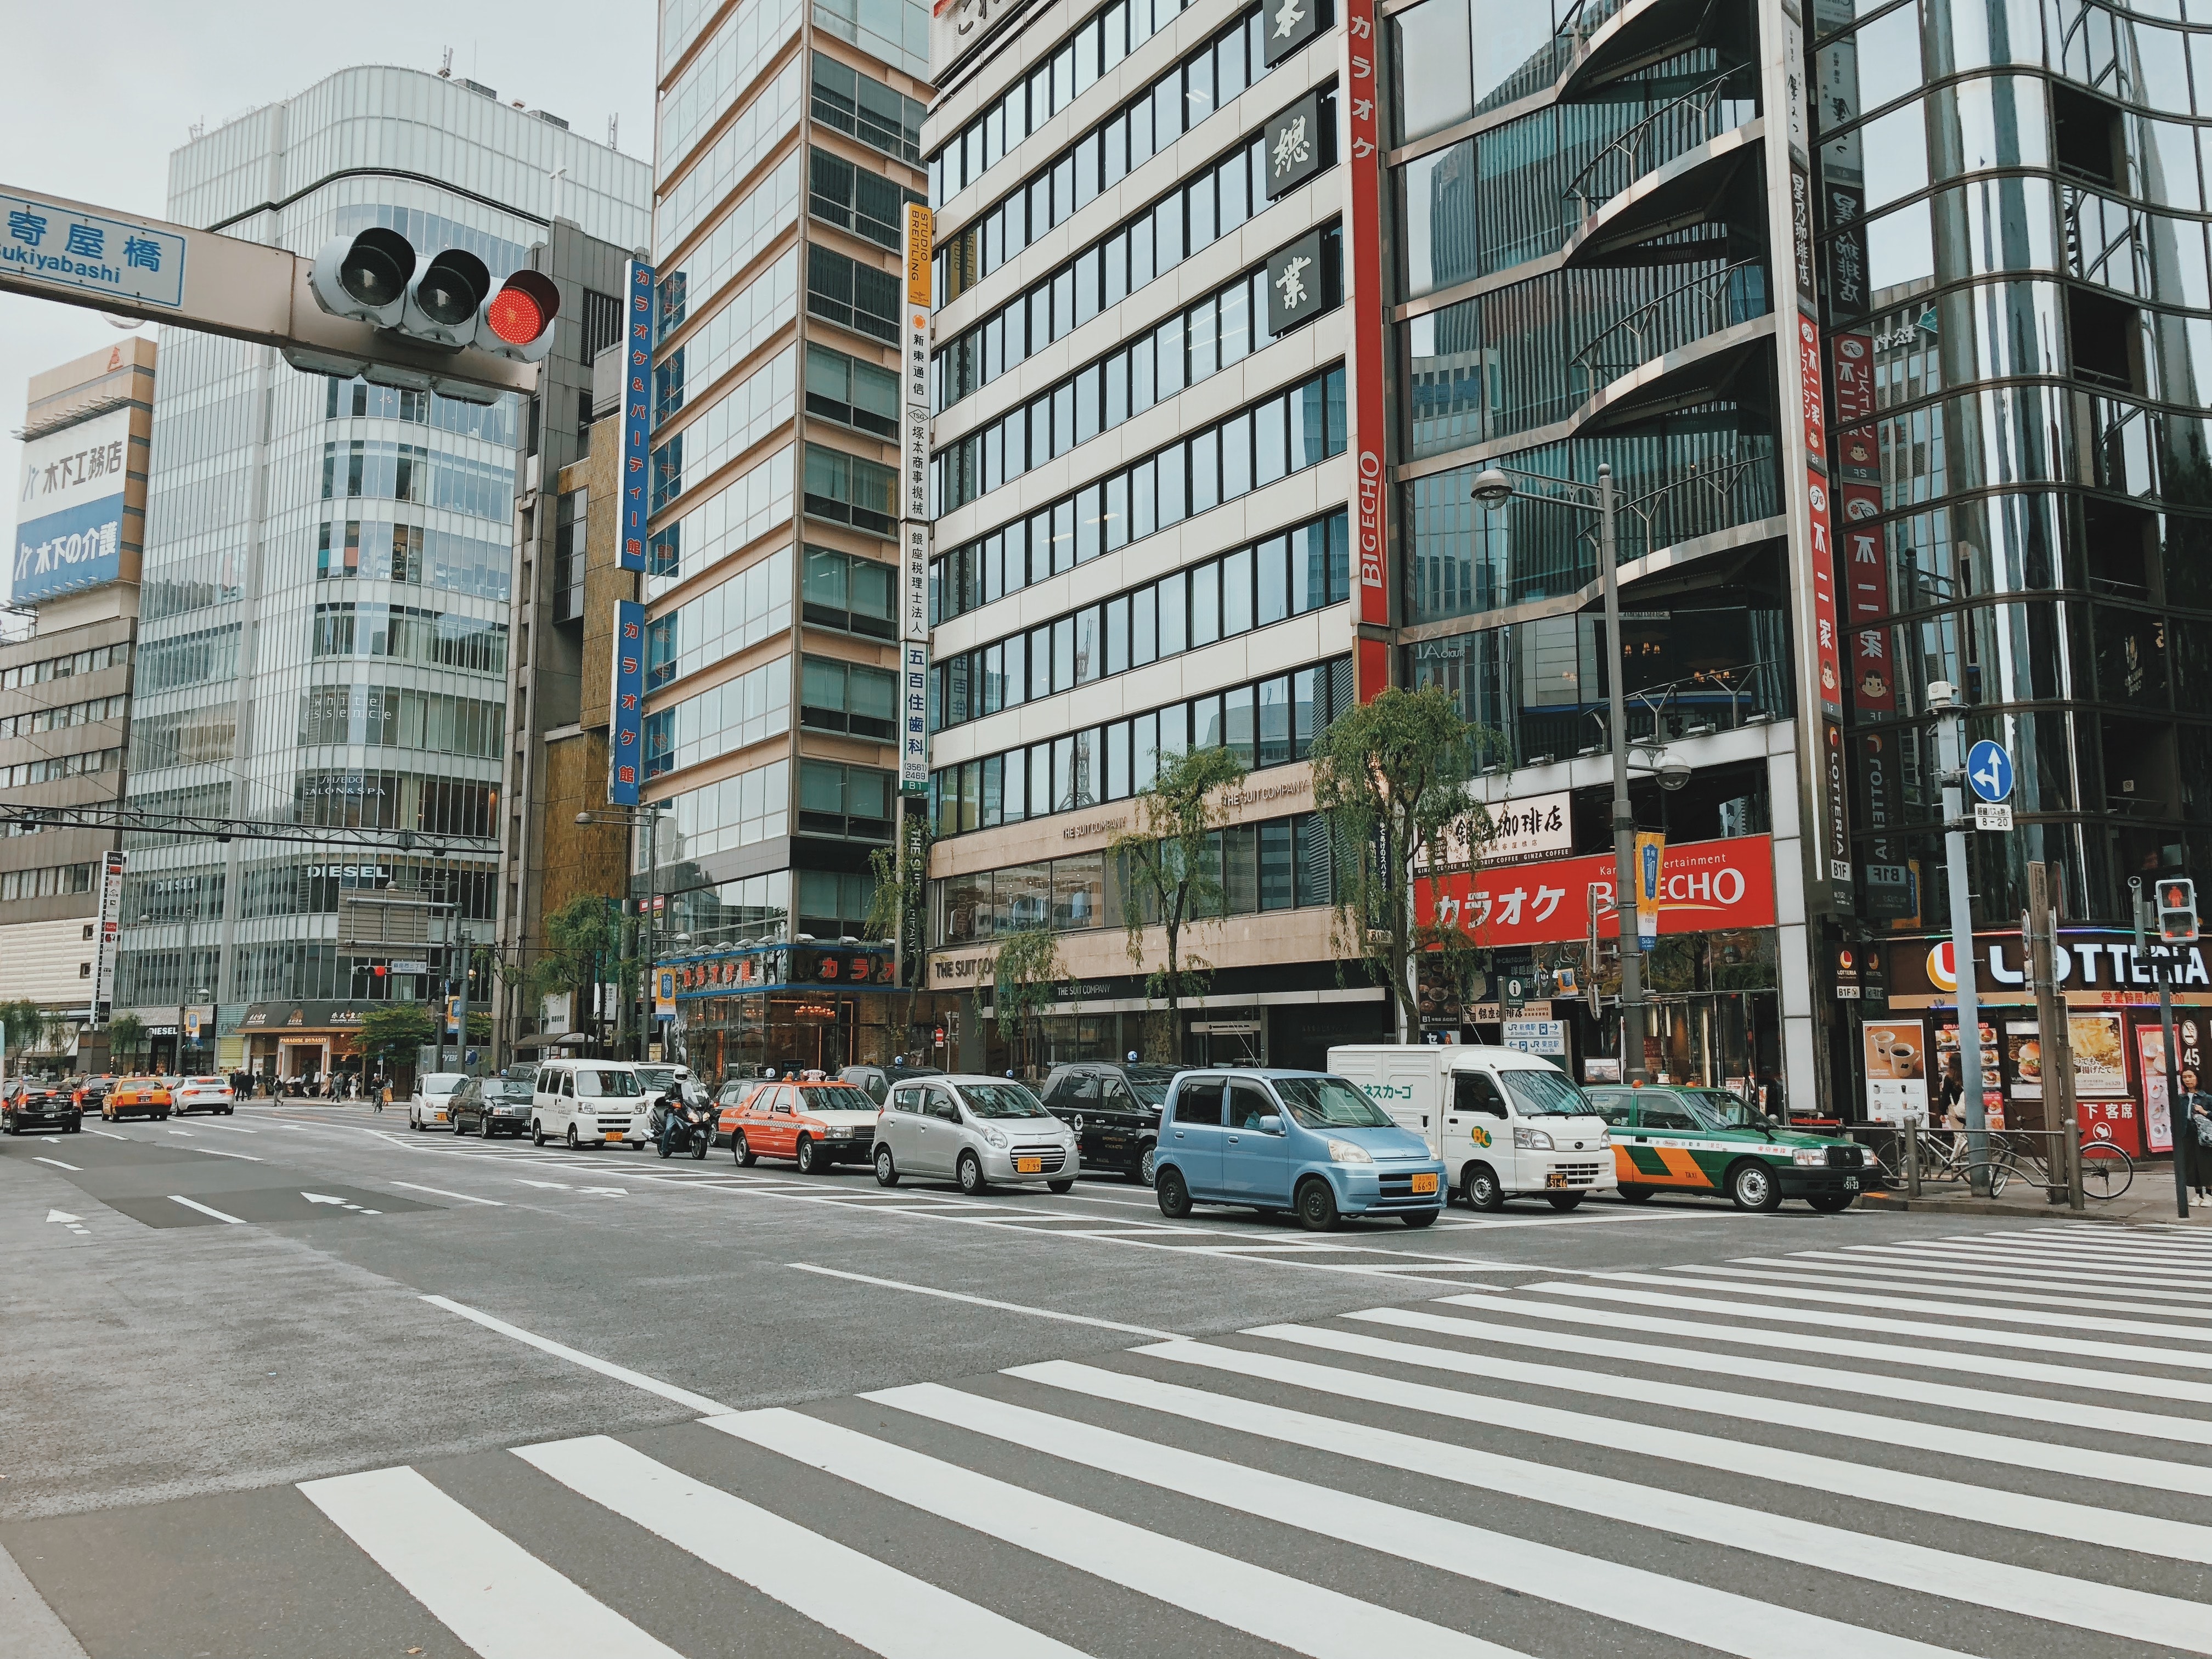
metropolitan area, urban area, city, street, neighbourhood, human settlement, road, building, downtown, mixed use, town, transport, architecture, metropolis, condominium, snapshot, infrastructure, residential area, pedestrian crossing, urban design, thoroughfare, intersection, tower block, vehicle, commercial building, apartment, traffic, plaza, nonbuilding structure, pedestrian, sidewalk, skyscraper, facade, car